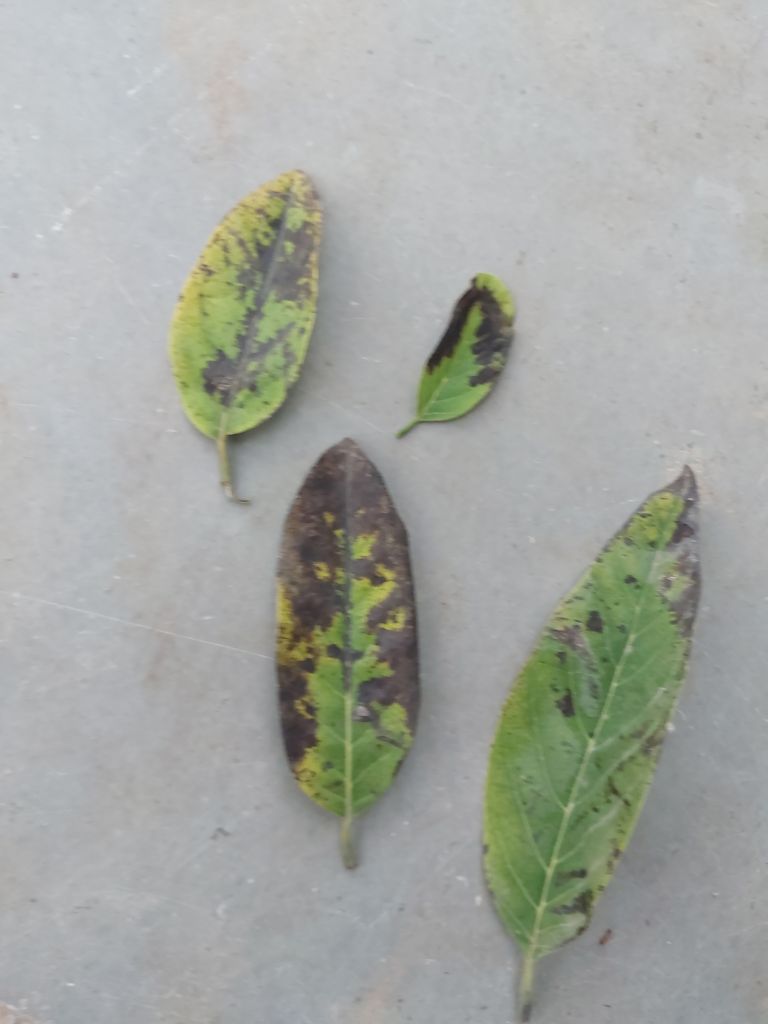
Disease label: Leaf spot on Leaves